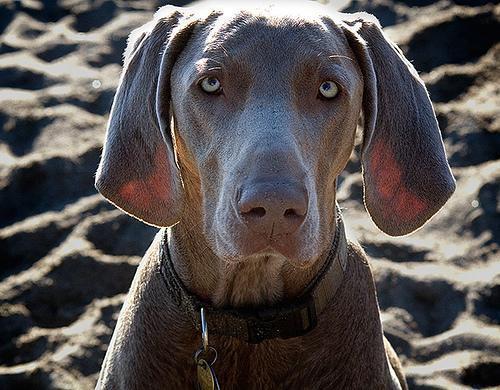
Weimaraner